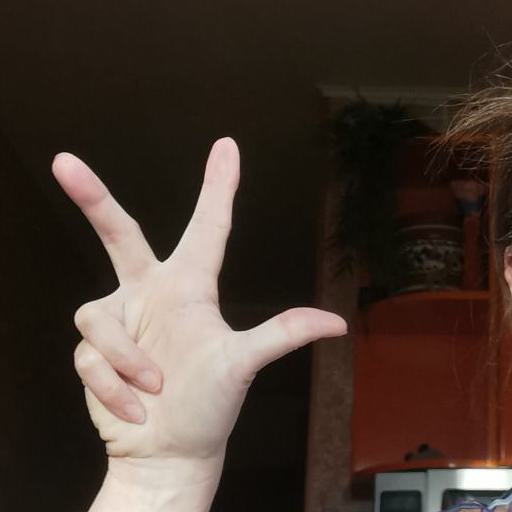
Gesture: three2